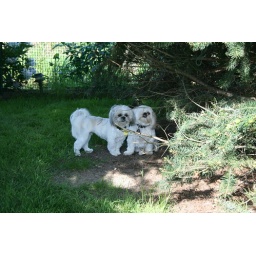
The dogs love to go chase birds out by the pine trees.